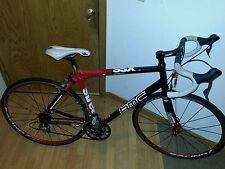
Vehicle type: Bikes